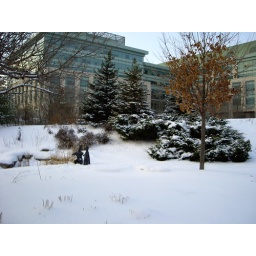
If I'd had proper boots on, I could've gotten more of the trees and less of the building in this shot.